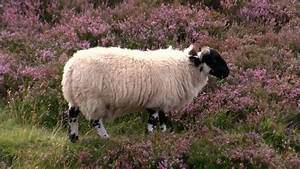
Label: pecora